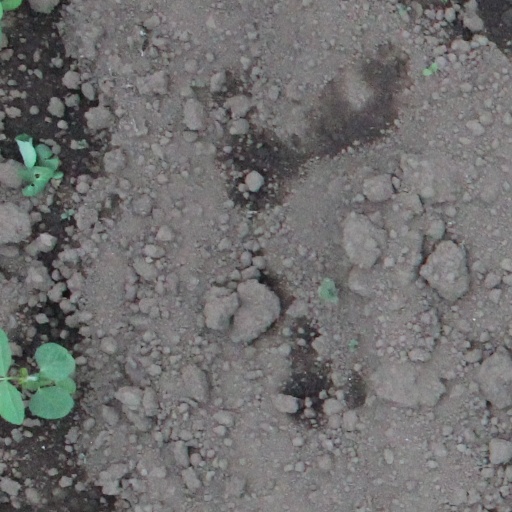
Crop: soybean